Hannover Hauptbahnhof

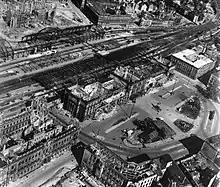
Destroyed station in 1945

The station was largely destroyed during the air raids on Hanover in July and October 1943. Only the skeleton of the halls and the outer walls of the entrance building remained. It took four days to re-open one track.